Where I'm Calling From: New and Selected Stories

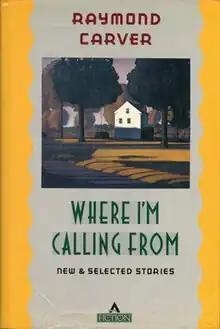
First edition hardcover

Where I'm Calling From: New and Selected Stories is a 1988 collection of short stories compiled by American author Raymond Carver. The collection includes 30 stories selected from four previously published volumes, and seven new stories. They appear in the order of their original publication. The book was published by the Atlantic Monthly Press in May 1988, three months before Carver's death. The seven new stories were later published as a separate book in the United Kingdom, titled "Elephant and Other Stories", in August 1988. A paperback edition was published by Vintage Contemporaries in June 1989, under the title Where I'm Calling From: Selected Stories. The book received positive reviews from critics and was a finalist for the Pulitzer Prize for Fiction.